Hellfire (1949 film)

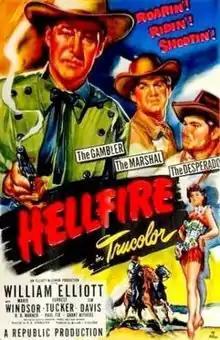
Theatrical release poster

Hellfire is a 1949 American Trucolor Western film directed by R. G. Springsteen starring Wild Bill Elliott, Marie Windsor, Forrest Tucker and Jim Davis.